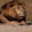
Label: lion